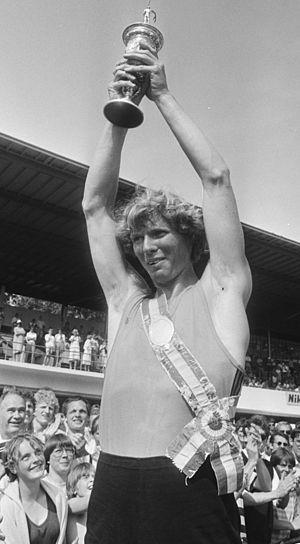
Ronald Florijn est un rameur néerlandais né le 21 avril 1961 à Leyde.